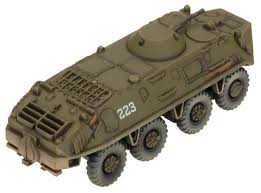
Label: BTR-60